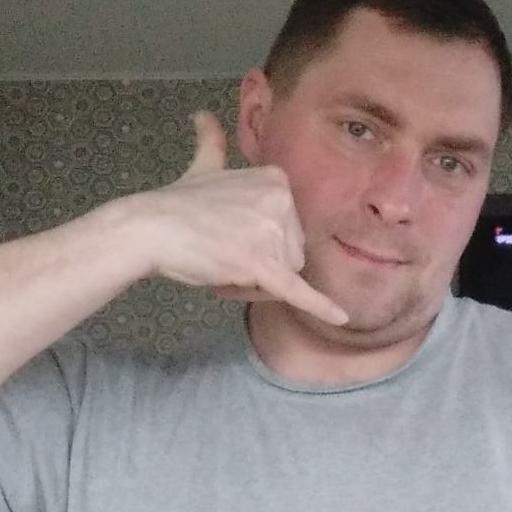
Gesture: call